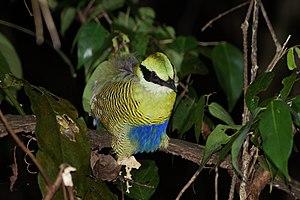
La Brève d'Elliot est une espèce de passereau appartenant à la famille des Pittidae.